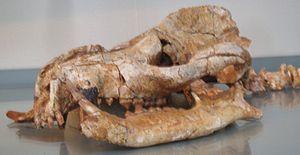
Arctocyon est un genre de mammifère du Paléocène supérieur qui vivait en Europe.